Kevin Zucker (artist)

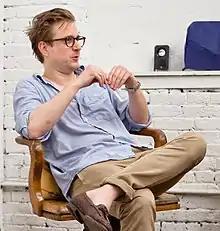
Zucker in his studio in 2013

Kevin Zucker (born 1976) is an American artist who lives and works in New York City.